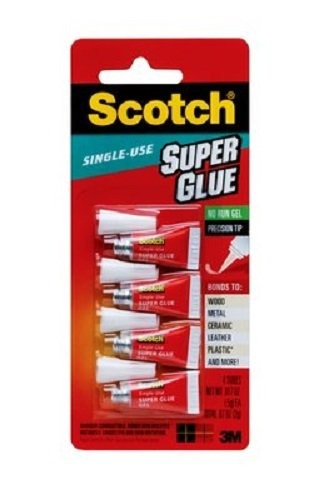
Item Name: Scotch Single Use Super Glue Gel (AD119)
Bullet Point 1: Bonds to many surfaces such as wood, metal, ceramic, leather, rubber, plastic, and more
Bullet Point 2: Four tubes with precision dispensing tips
Bullet Point 3: Each tube contains enough glue for single job
Bullet Point 4: No run gel formula
Value: 1.0
Unit: Count

Price: 4.39